Sigtrygg Gnupasson

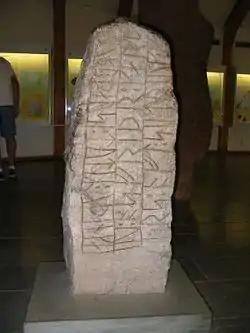
The runestone DR 4 raised after Sigtrygg by his mother.

Sigtrygg Gnupasson was semi-legendary a king of Denmark of the House of Olaf who ruled in the 10th century, according to Adam of Bremen.